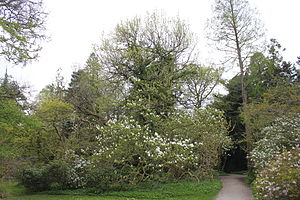
Forstbotanisk Have Charlottenlund
Forstbotanisk Have Charlottenlund
Forstbotanisk Have i Charlottenlund er en park underlagt Naturstyrelsen. Haven udgjorde tidligere en enhed under Arboretet i Hørsholm og var dengang tilknyttet Skov & Landskab ved Det Biovidenskabelige Fakultet for Fødevarer, Veterinærmedicin og Naturressourcer, Københavns Universitet.